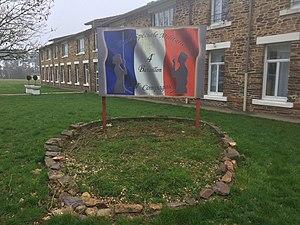
Entrée et bâtiment de la 14e compagnie du 4e Bataillon de l'ESM de Saint-Cyr Coëtquidan en 2019
Le 4ᵉ bataillon de l'École spéciale militaire de Saint-Cyr est l'une des trois écoles de formation des officiers français de l'Armée de terre.